Carnivorous plant

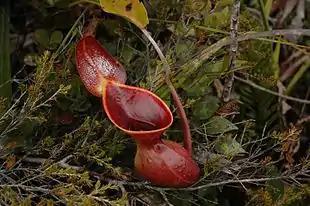
An upper pitcher of "Nepenthes lowii", a tropical pitcher plant that supplements its carnivorous diet with tree shrew droppings.

Carnivorous plants are plants that derive some or most of their nutrients from trapping and consuming animals or protozoans, typically insects and other arthropods, and occasionally small mammals and birds. They have adapted to grow in waterlogged sunny places where the soil is thin or poor in nutrients, especially nitrogen, such as acidic bogs.